Elisabeth Jerichau-Baumann

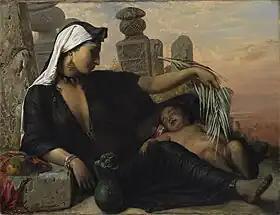
"A fellah woman with her child", 1872

In 1869, she was admitted into the harem of Mustafa Fazil Paşa. She was able to gain entry because of her royal patronage in Denmark and brought with her a letter of introduction from Princess Alexandra of Denmark by then the Princess of Wales. The princess had accompanied her husband (the future Edward VII) on a grand tour which included the Ottoman Empire, earlier that year, and therefore had great influence. But the fact that Mustafa was a liberal in favour of a Western style constitutional government and was a vocal proponent of modernization played an important part in her being granted entry. She was entranced by Mustafa Paşa's daughter Nazlı and wrote home to her husband and children, 'Yesterday I fell in love with a beautiful Turkish Princess'.